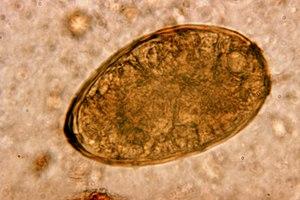
Dans la reproduction sexuée, la cellule œuf ou zygote est le premier stade de la vie d'un individu. Il s'agit d'une cellule diploïde non encore divisée, issue de la fécondation de gamètes haploïdes, c'est-à-dire de la fusion d'un ovocyte ou de l'oosphère, avec un gamète mâle : spermatozoïde pour les animaux, anthérozoïde chez les algues et tube pollinique et spermatozoïde chez les végétaux, créant ainsi un embryon qui sera inclus dans une graine. Par définition, un zygote est une cellule totipotente. Le cytoplasme du zygote est hérité du cytoplasme de l'ovocyte.